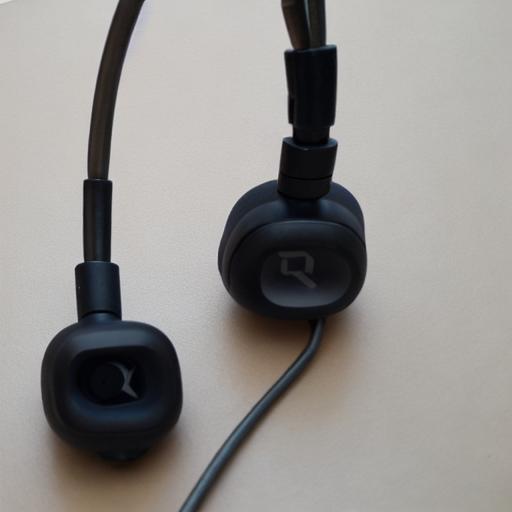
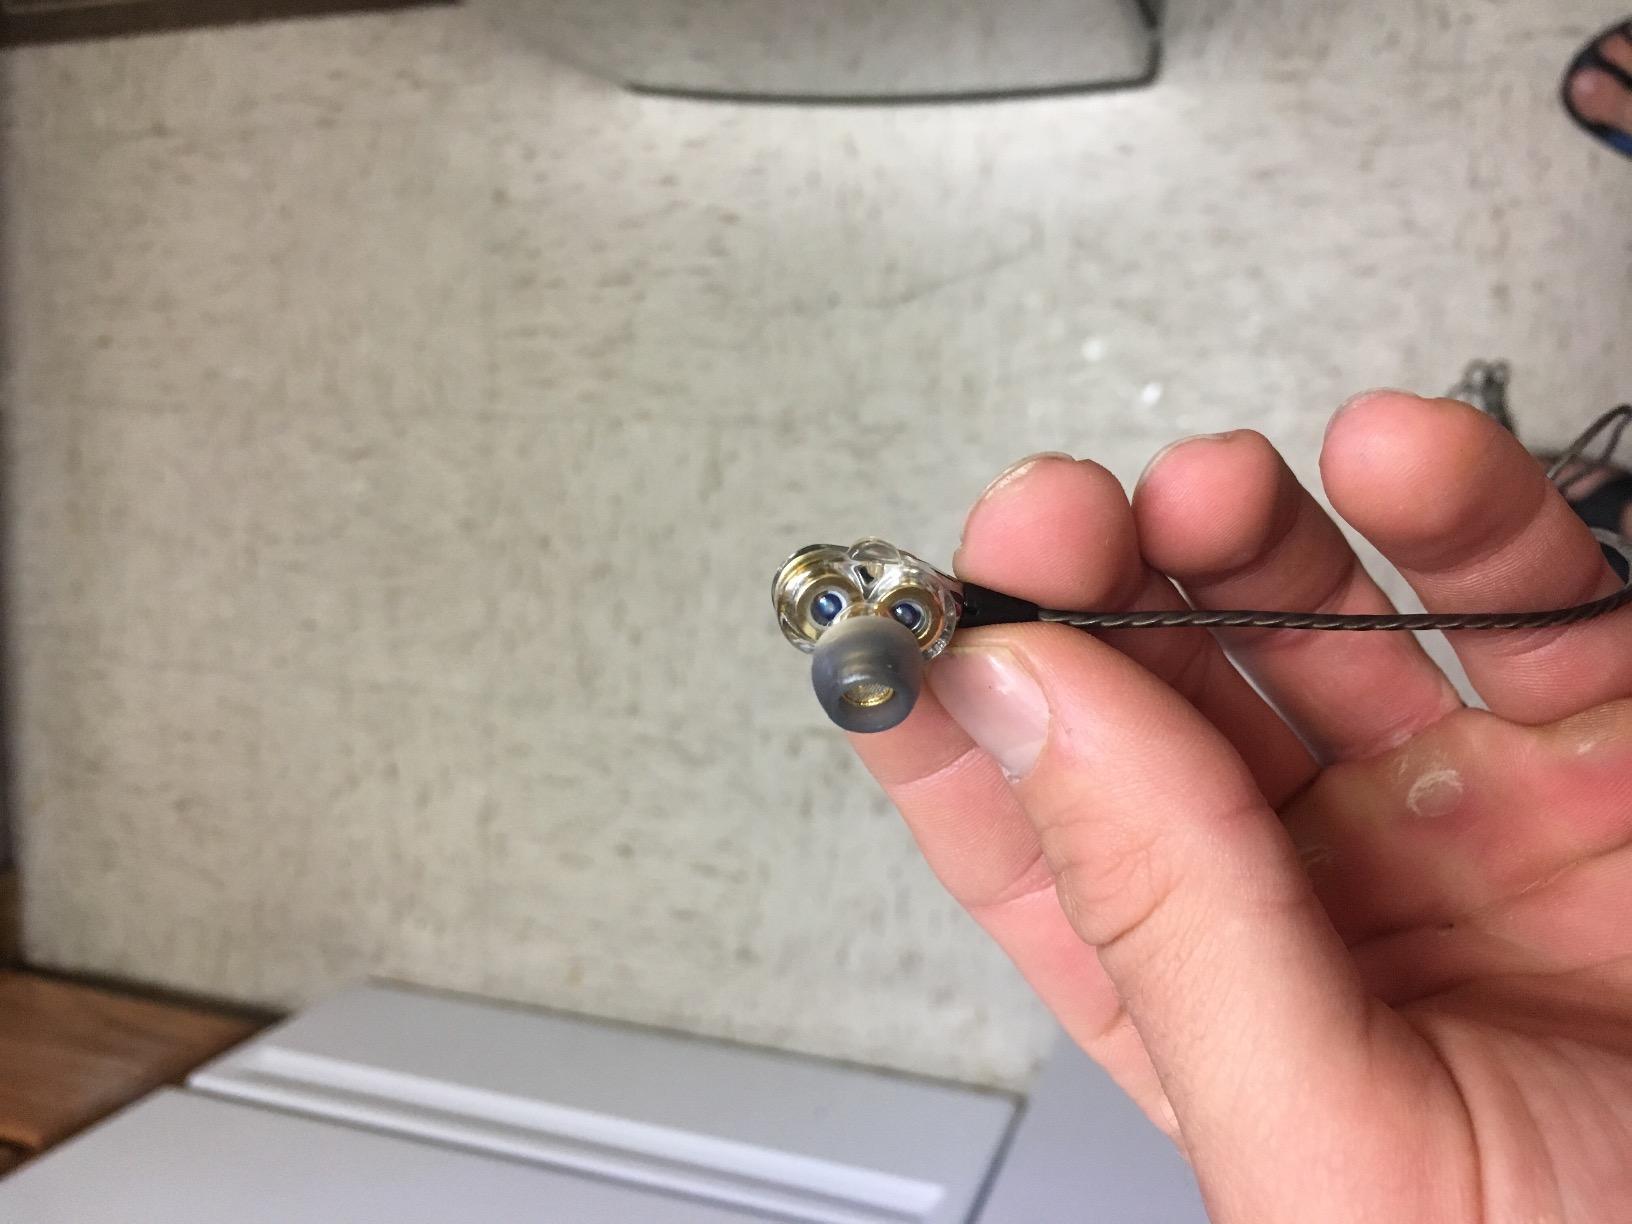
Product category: headphones
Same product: no